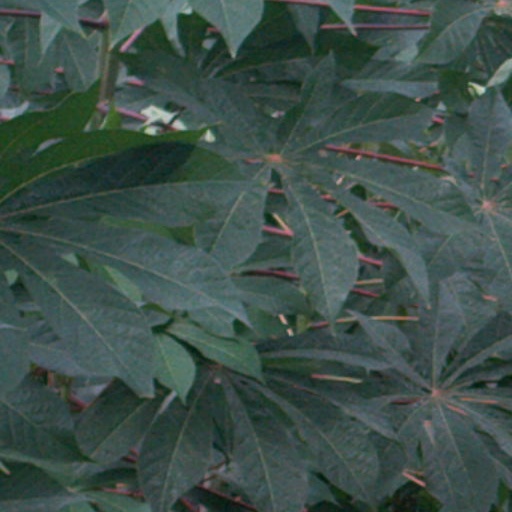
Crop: cassava